Devil May Cry 4

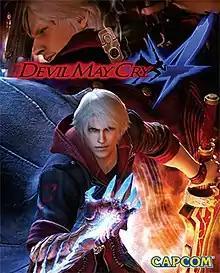

is a 2008 action-adventure game developed and published by Capcom. It was released for the PlayStation 3, Xbox 360, and Microsoft Windows platforms. It is the fourth installment in the "Devil May Cry" series and is written by Bingo Morihashi and directed by Hideaki Itsuno. The story follows Nero, a young man possessing demonic powers who is on a mission to stop the series' main character, Dante, after he assassinates the leader of the Order of the Sword. The player assumes the role of both Nero and Dante as they fight enemies using their demonic powers and a variety of weapons.